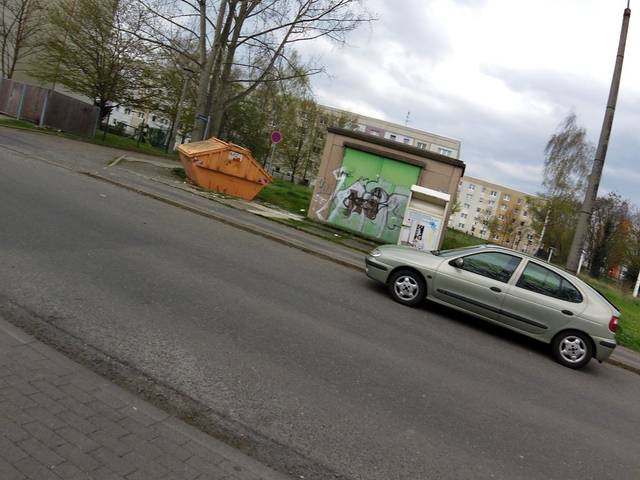
Region: Germany
Coordinates: 50.947, 10.683